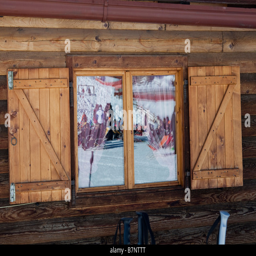
wooden chalet with skiers reflected in the window .